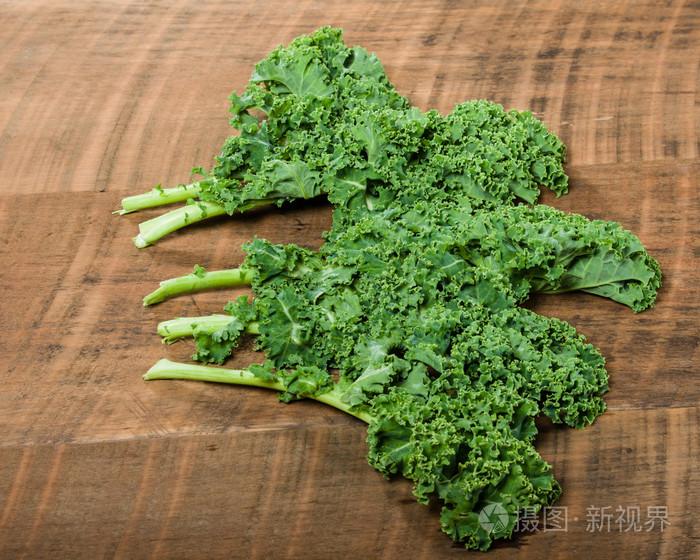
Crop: unknown
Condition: cabbage